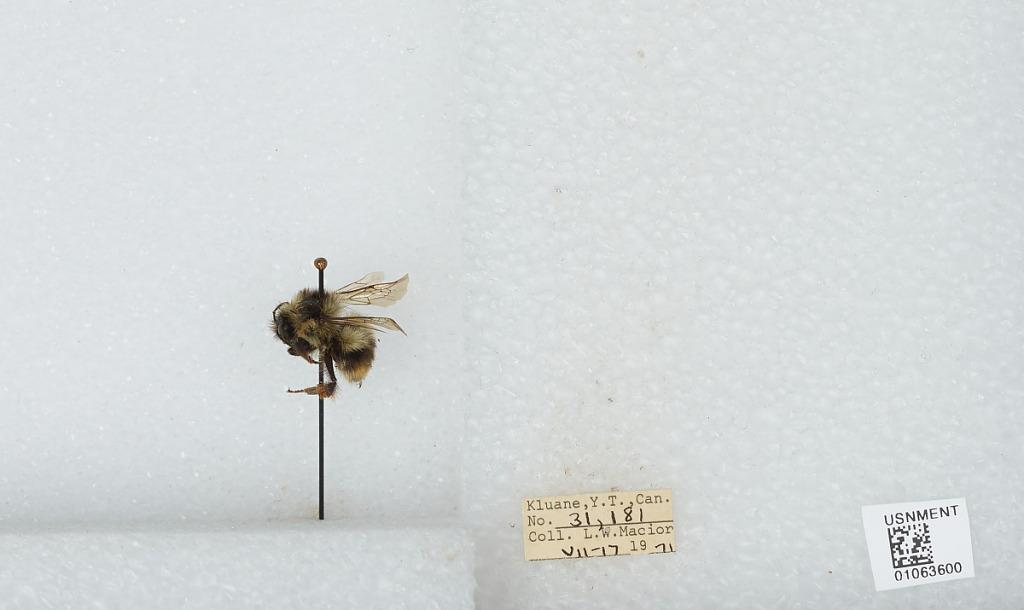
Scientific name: Bombus bifarius nearcticus
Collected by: L. Macior
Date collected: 1971-7-17
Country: Canada
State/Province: Yukon Territory
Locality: Kluane
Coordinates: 60.75, -139.5